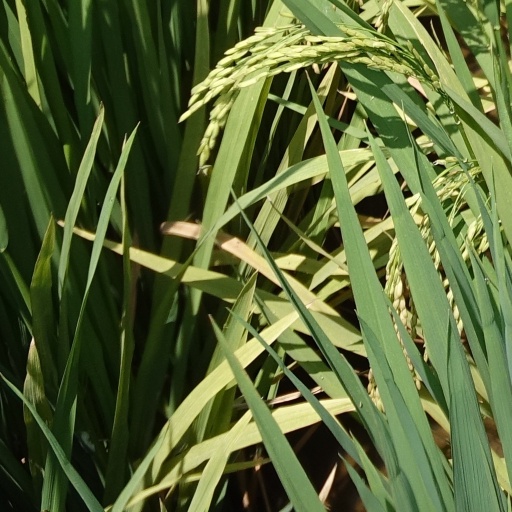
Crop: rice